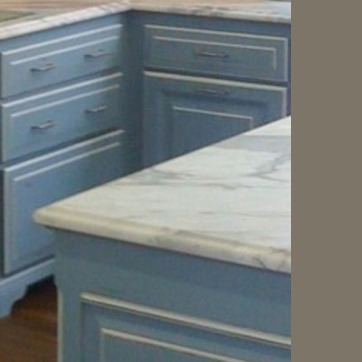
Material: polishedstone